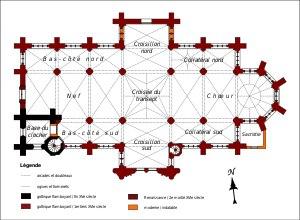
L'église Saint-Pierre-et-Saint-Paul est une église catholique paroissiale située à Baron, en France. Son clocher avec une flèche en pierre haute de 45 m date du XVᵉ siècle. L'église proprement dite a été édifiée entièrement au XVIᵉ siècle dans le style gothique flamboyant, et présente une rare homogénéité, encore plus à l'intérieur qu'à l'extérieur. La façade principale est celle du sud, et l'élément le plus soigné est le croisillon sud qui comporte le portail. Il n'y a pas de fenêtres hautes : les murs hauts de la nef et du chœur sont nus au-dessus des grandes arcades. L'intérieur est très sobre : il n'y a pas un seul chapiteau, et les moulures se concentrent sur les piles ondulées et les grandes arcades, mais les lignes claires et l'harmonie des proportions créent une impression d'élégance, soulignée par les boiseries du XVIIIᵉ siècle provenant de l'abbaye de Chaalis. L'église a été classée très tôt au titre des monuments historiques par liste de 1840, et se trouve ainsi parmi les treize tout premiers monuments historiques du département de l'Oise. Elle est aujourd'hui affiliée à la paroisse Notre-Dame-de-la-Visitation du Haudouin.